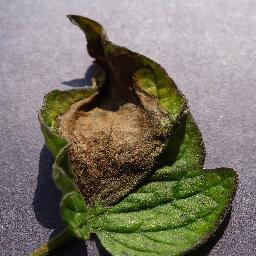
Label: Tomato___Late_blight